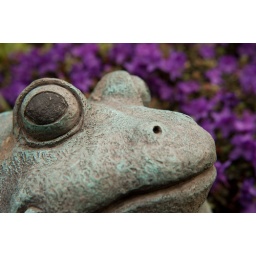
Our bloated toad lawn orniment in the front flower bed